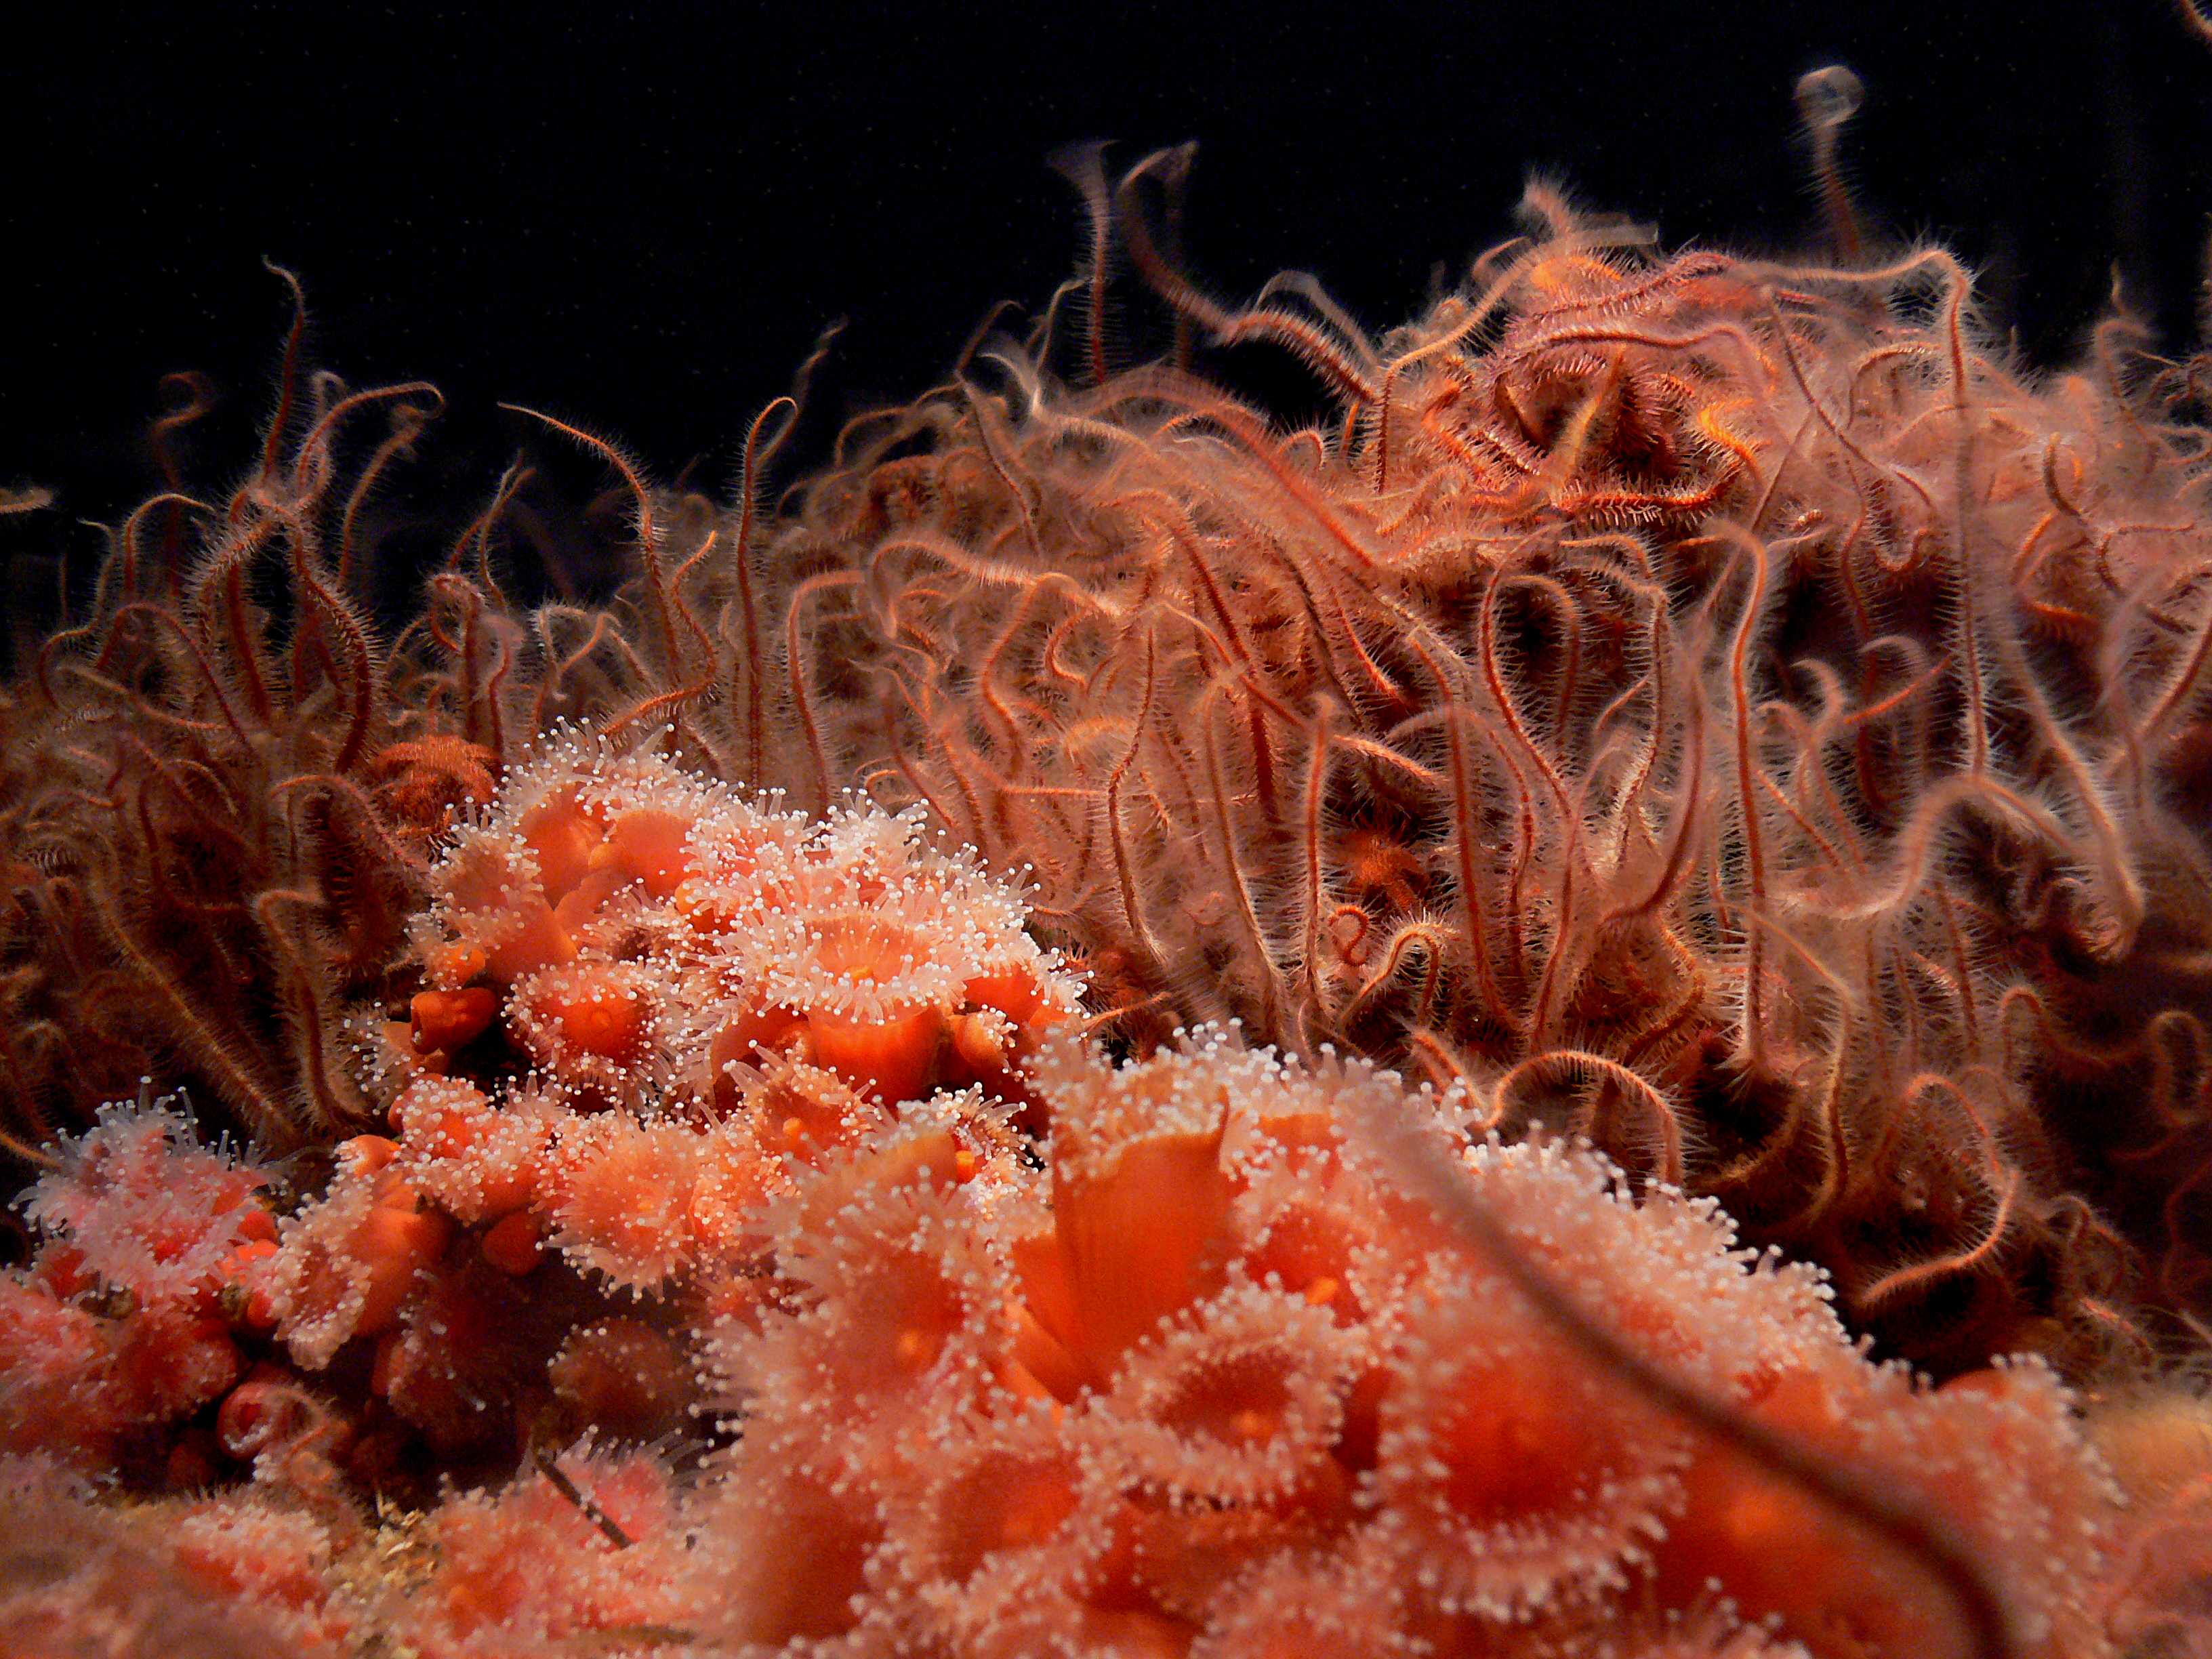
biology, coral, coral reef, invertebrate, cnidaria, montereyaquarium, anemones, organism, sea anemone, marine biology, marine invertebrates